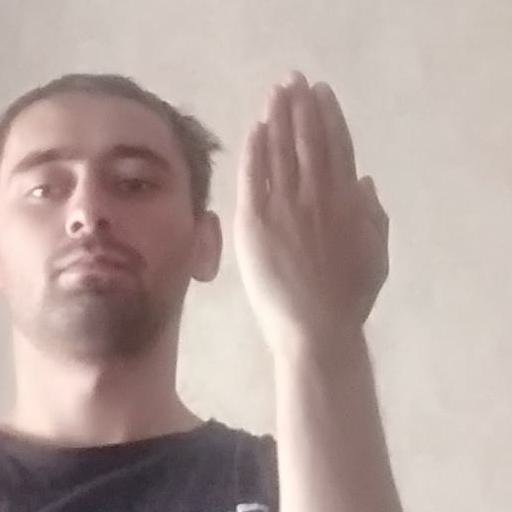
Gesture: stop_inverted